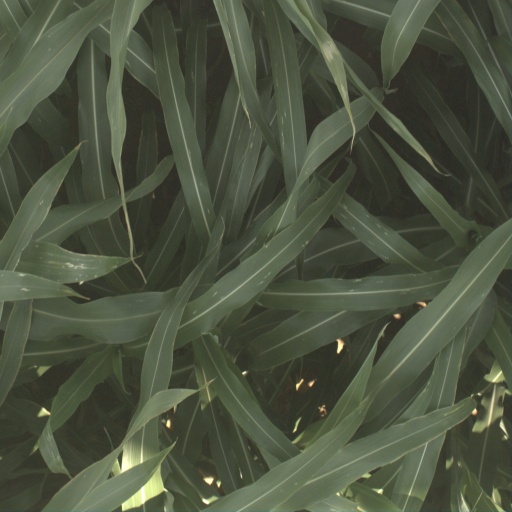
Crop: sorghum